Jason Marquis

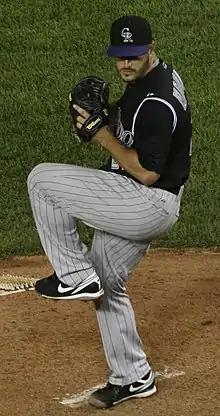
Marquis pitching for the Colorado Rockies in 2009

On January 6, 2009, Marquis was traded to the Colorado Rockies for pitcher Luis Vizcaíno. General Manager Dan O'Dowd said: "We like (Marquis') athleticism, age and durability."